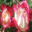
Label: rose